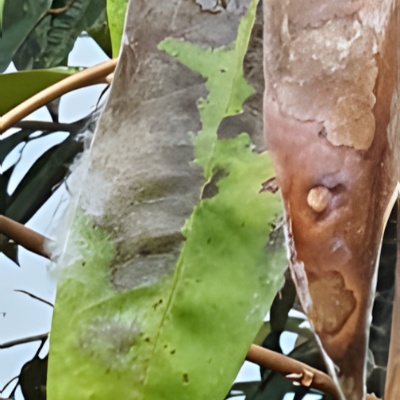
Label: Leaf_Rhizoctonia